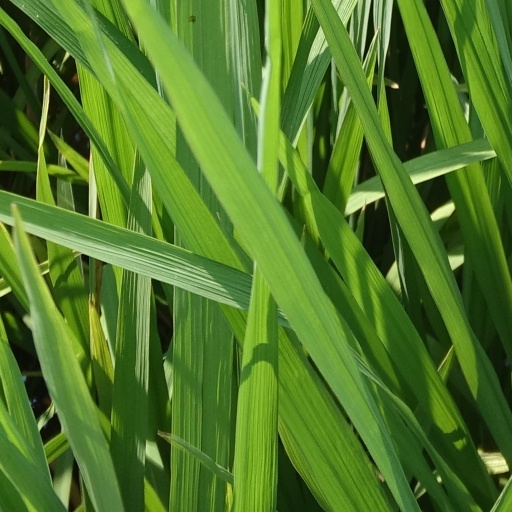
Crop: rice